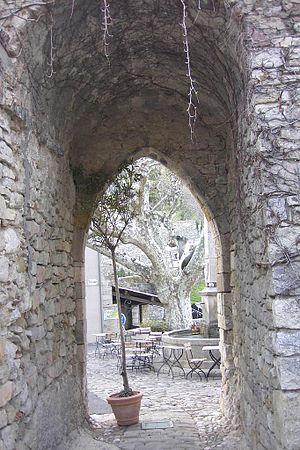
Seillans est une commune française située dans le département du Var, en région Provence-Alpes-Côte d'Azur. Elle fait partie du canton de Roquebrune-sur-Argens.